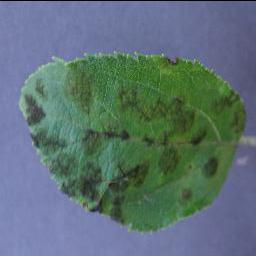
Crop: apple
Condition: scab